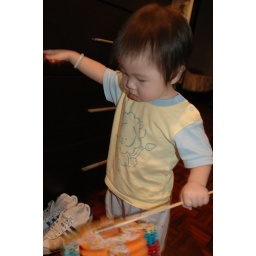
Mad tod running around the house with orange lantern..